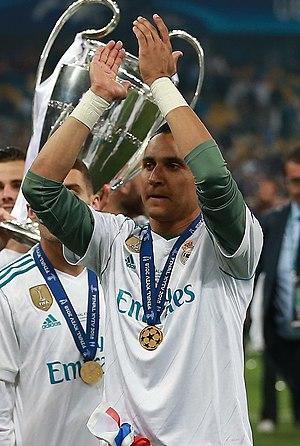
Keylor Navas, né le 15 décembre 1986 à San Isidro de El General, est un footballeur international costaricien évoluant au poste de gardien de but au Paris Saint-Germain. Il possède également la nationalité espagnole depuis 2014.